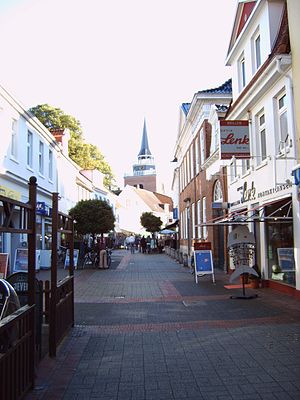
Aurich
Gågade i Aurichs bymidte
Aurich er en by og kommune i det nordvestlige Tyskland, beliggende under Landkreis Aurich i delstaten Niedersachsen. Byen er hovedsæde i landkreisen og har omkring 40.500 indbyggere. Den var tidligere residensby for de østfrisiske fyrster og sæde for Preussens og Kongeriget Hannovers forvaltning af Østfrisland. I perioden for Den Frisiske Frihed blev det frisiske ting årligt afholdt ved Upstalsboom uden for byen. Aurich bliver derfor anset som Østfrislands hovedstad.